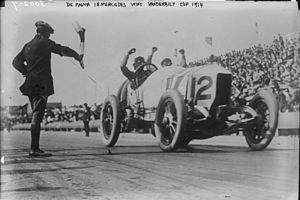
La coupe Vanderbilt est la plus ancienne compétition automobile aux États-Unis. Lancée en 1904, cette course disputée initialement sur un tracé de 30,24 miles, a disparu en 2007 en raison de la faillite du championnat de Champ Car.